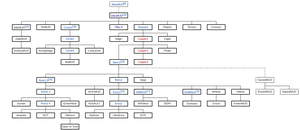
DikuMUD
Forgreninger af DikuMUD's kildekode
Billedgengivelse af wiki-markup fra https://en.wikipedia.org/wiki/MUD_trees#DikuMUD_family_tree
DikuMUD er et online tekstbaseret multiplayer-rollespil i MUD-genren, som var forløberen til MMORPG-genren. Spillet blev skrevet i 1990 og 1991 af Sebastian Hammer, Tom Madsen, Katja Nyboe, Michael Seifert og Hans Stærfeldt ved Datalogisk Institut. Spillet var inspireret af AberMUD, men DikuMUD blev et af de første MUD'er som opnåede udbredt popularitet. Spillets hack 'n' slash-stil bærer lighed til Dungeons & Dragons.